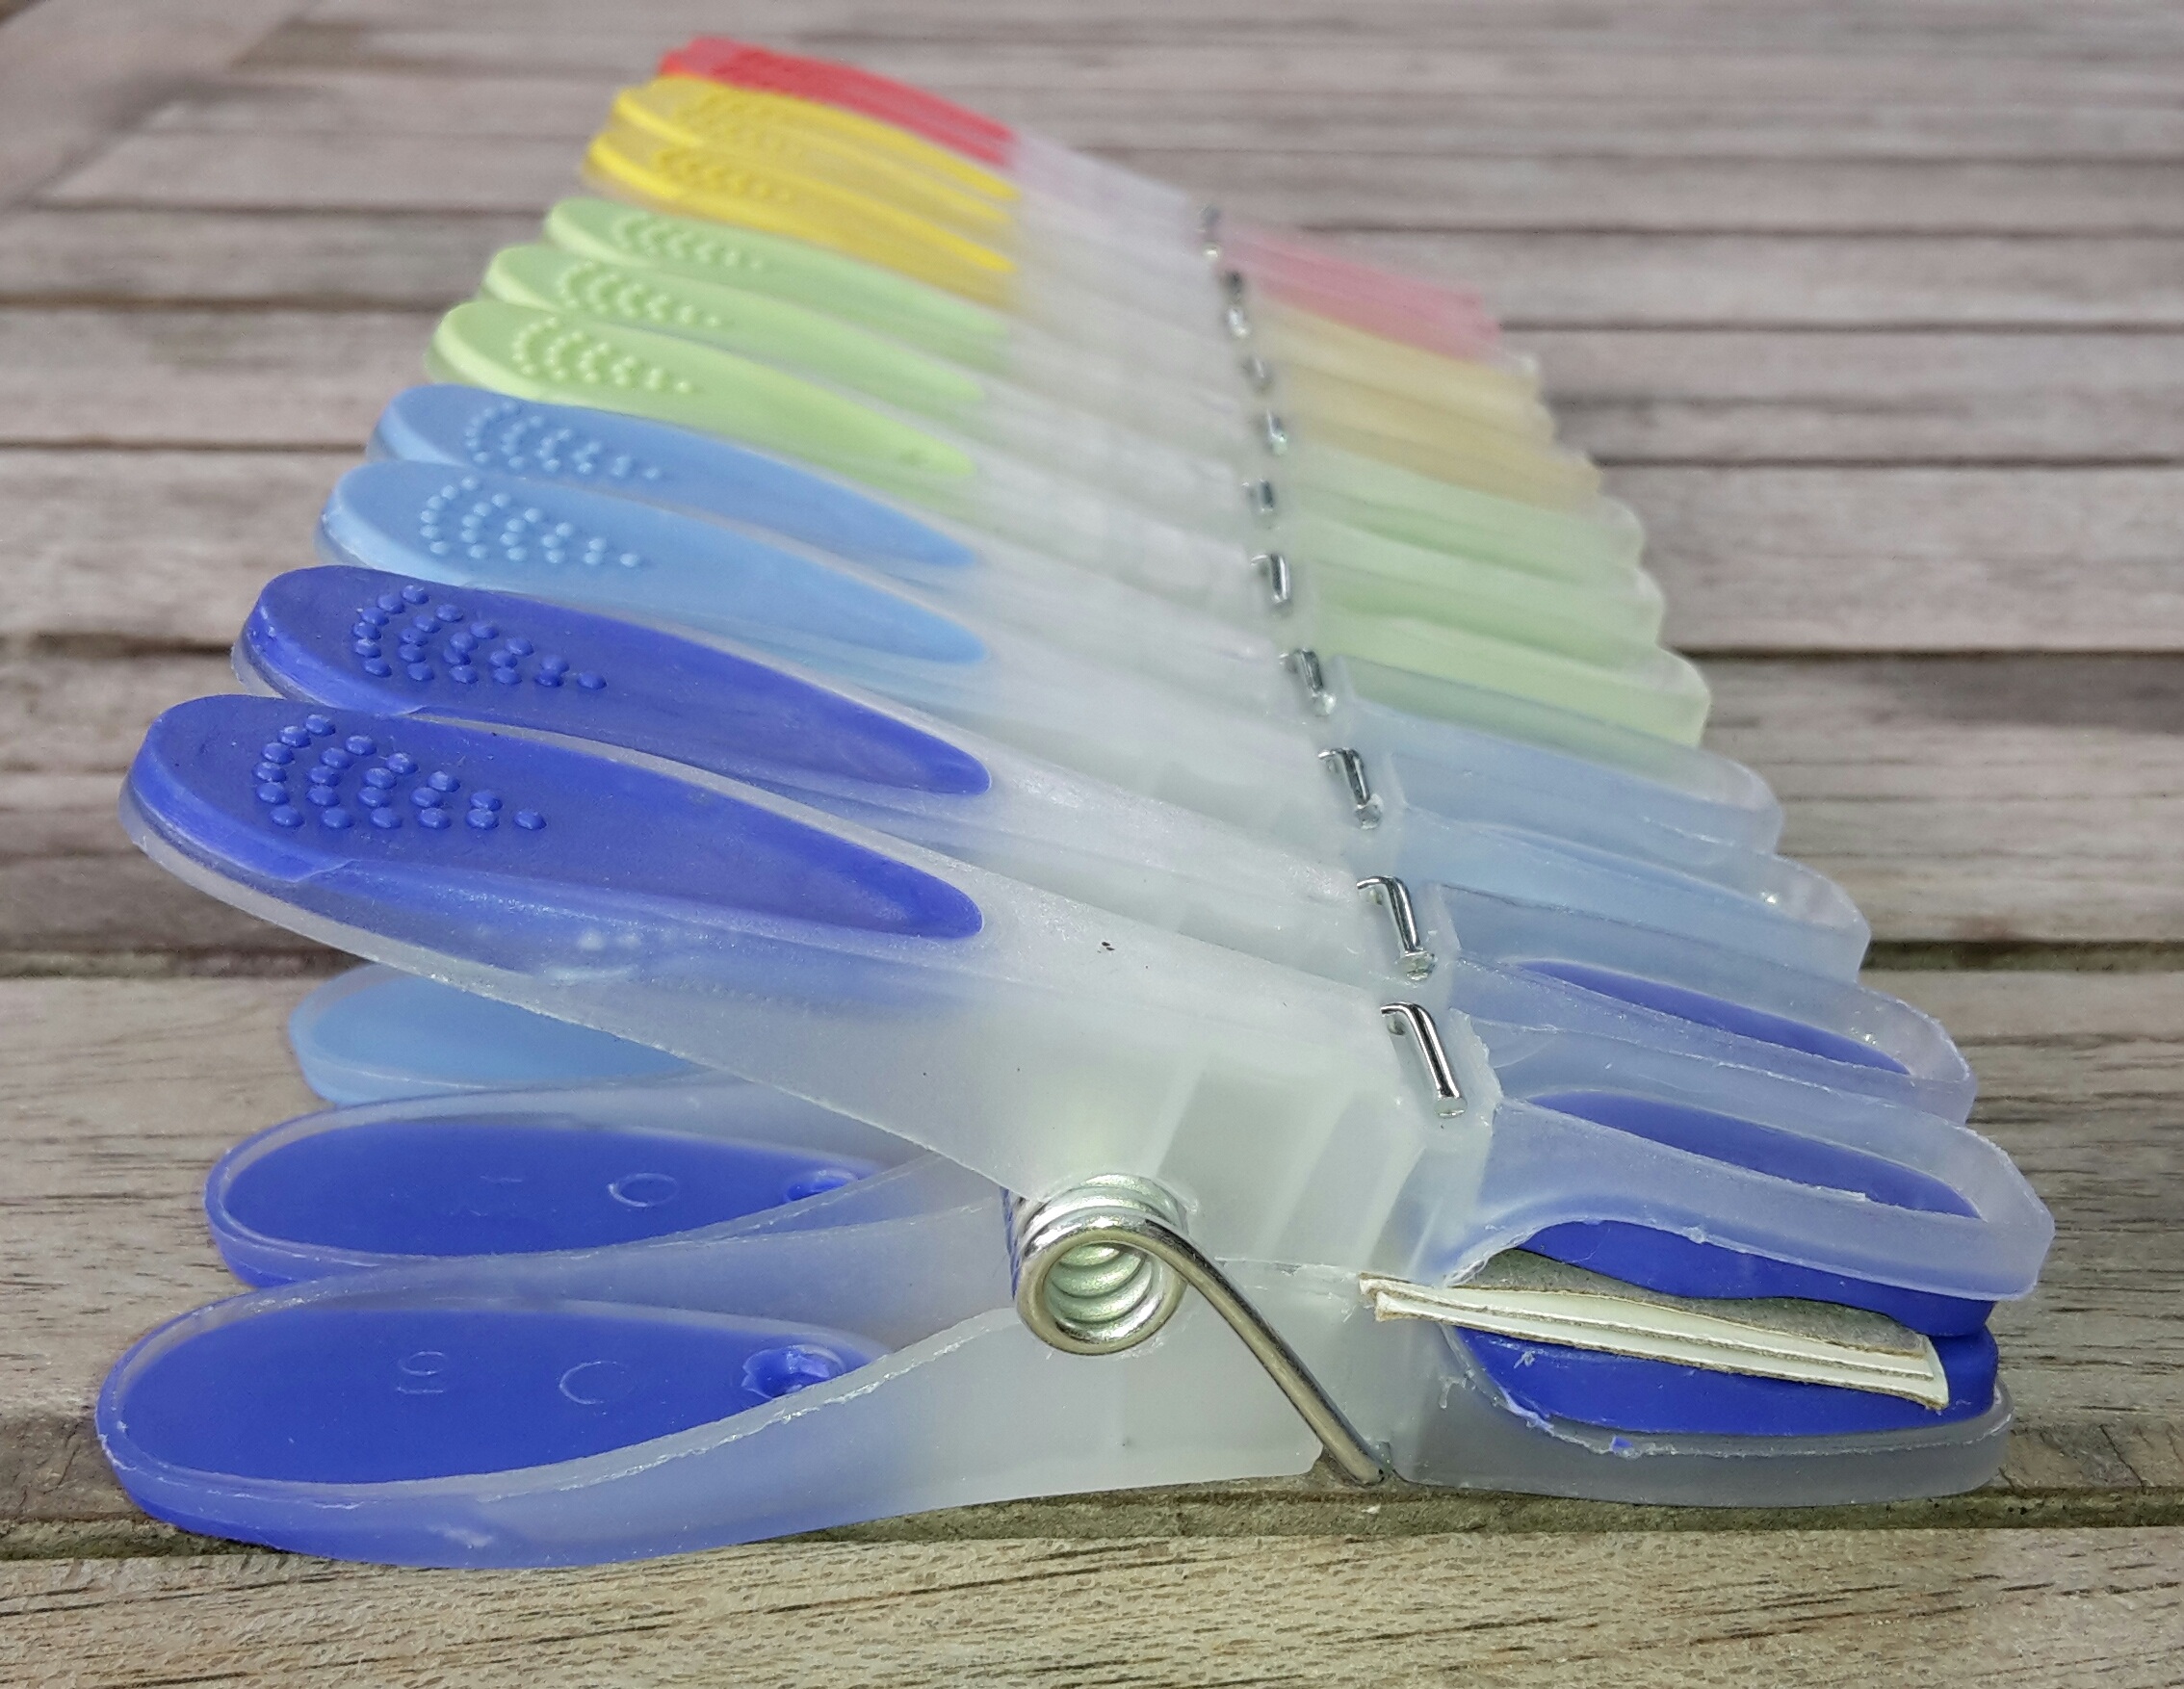
hand, shoe, wing, plastic, surfboard, blue, colorful, jam, glasses, footwear, mount, hang, fixing, clothespins, clamp, home appliance, houseware, household help, surfing equipment and supplies, fashion accessory